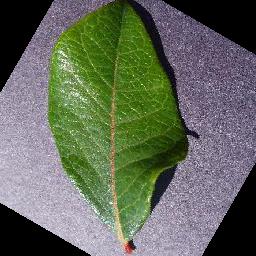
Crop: blueberry
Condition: healthy